Wadi Gaza

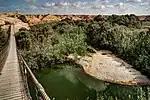
A bridge across HaBesor Stream, Western Negev.

The stream begins at Mount Boker (near Sde Boker), and spills into the Mediterranean Sea near Al-Zahra in the Gaza Strip. Further upstream it was marked as Wadi esh-Shallaleh on the 1878 Survey of Western Palestine map. The area has several important archaeological sites.